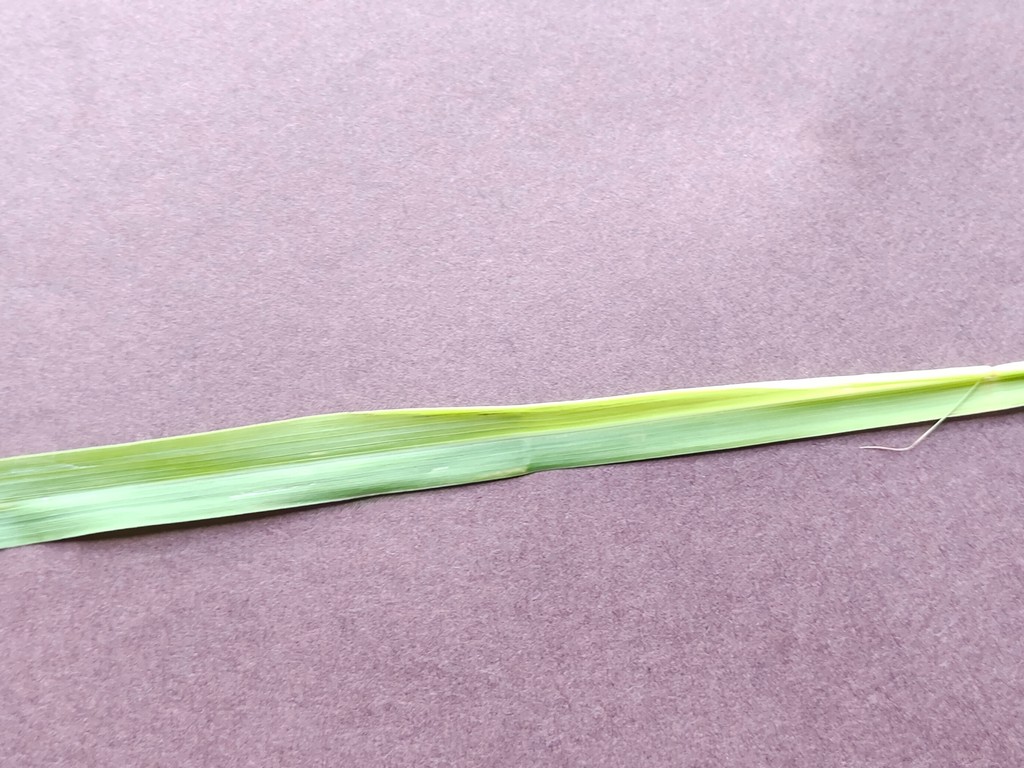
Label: Healthy